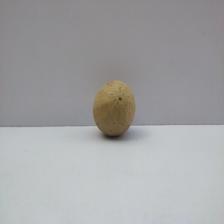
Size: Medium